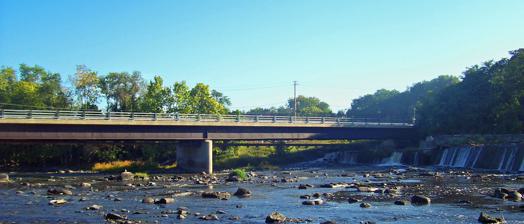
Building: Walden Low Bridge
Country: United States of America
Year built: 1987
Bridge in Walden, New York Walden Low Bridge Bridge and part of adjacent dam seen looking downriver, 2007 Coordinates 41°33′50″N 74°11′37″W / 41.56389°N 74.19361°W / 41.56389; -74.19361 Carries Two lanes of Oak Street Crosses Wallkill River Locale Walden, New York Maintained by Orange County ID number 000000003344890 Characteristics Design Steel continuous truss Total length 349 feet (105.7 m) Width 24 feet (7.3 m) Load limit 73 tons (66 tonnes) History Opened 1987 Statistics Daily traffic 2,800 Location The Walden Low Bridge is the downstream of the two bridges over the Wallkill River in Walden , New York , United States. It gets its name from being lower to the river than the Walden High Bridge a short distance upstream (replaced in 2005 by the new Walden Veterans' Memorial Bridge ). It is a steel continuous truss bridge built in 1987, the latest in a series of bridges at that location that have been in place for at least a century. At 349 feet (105.7 m) in length, it is the longest bridge over the river in Orange County that carries a surface road. Traffic on the bridge is low since it carries Oak Street, a local road, primarily residential, within the village. It is important to traffic circulation within Walden since its eastern approach is also the main entrance to the popular Thruway Market hypermarket complex. Drivers coming into Walden from the west or southwest also use it to cross the Wallkill and bypass downtown Walden via Thruway's parking lot, back entrance and Albany Avenue to NY 208 northbound. During the construction of the new bridge, NY 52 was temporarily rerouted onto Oak Street, and traffic lights were erected for the duration at the 52/Oak Street junction and the Thruway entrance, causing some congestion at rush hours. Like its counterpart, the Low Bridge is just downstream from a dam built to harness the river's power for industrial uses in the late 19th century. The shallows just below it are a popular place for anglers during the state fishing season. References